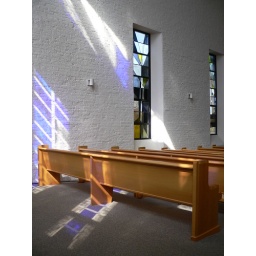
Sun shining through the stain glass window of the chapel at the abbey in Trappist, Kentucky.